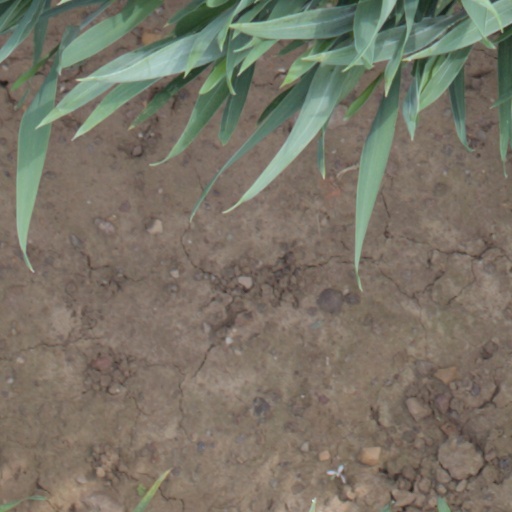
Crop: wheat